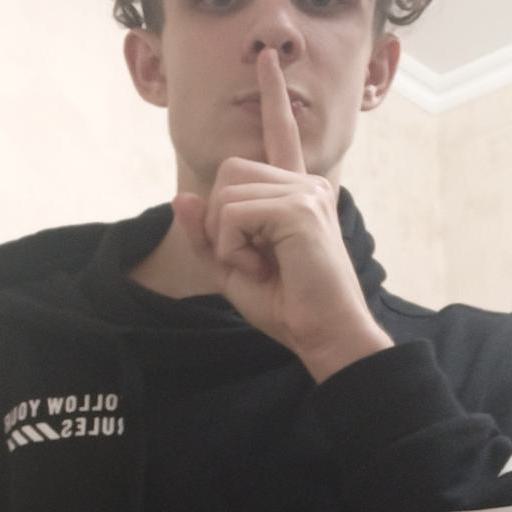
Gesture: mute